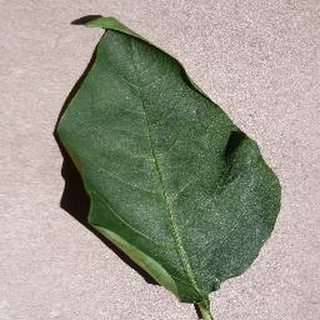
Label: healthy_bell_pepper